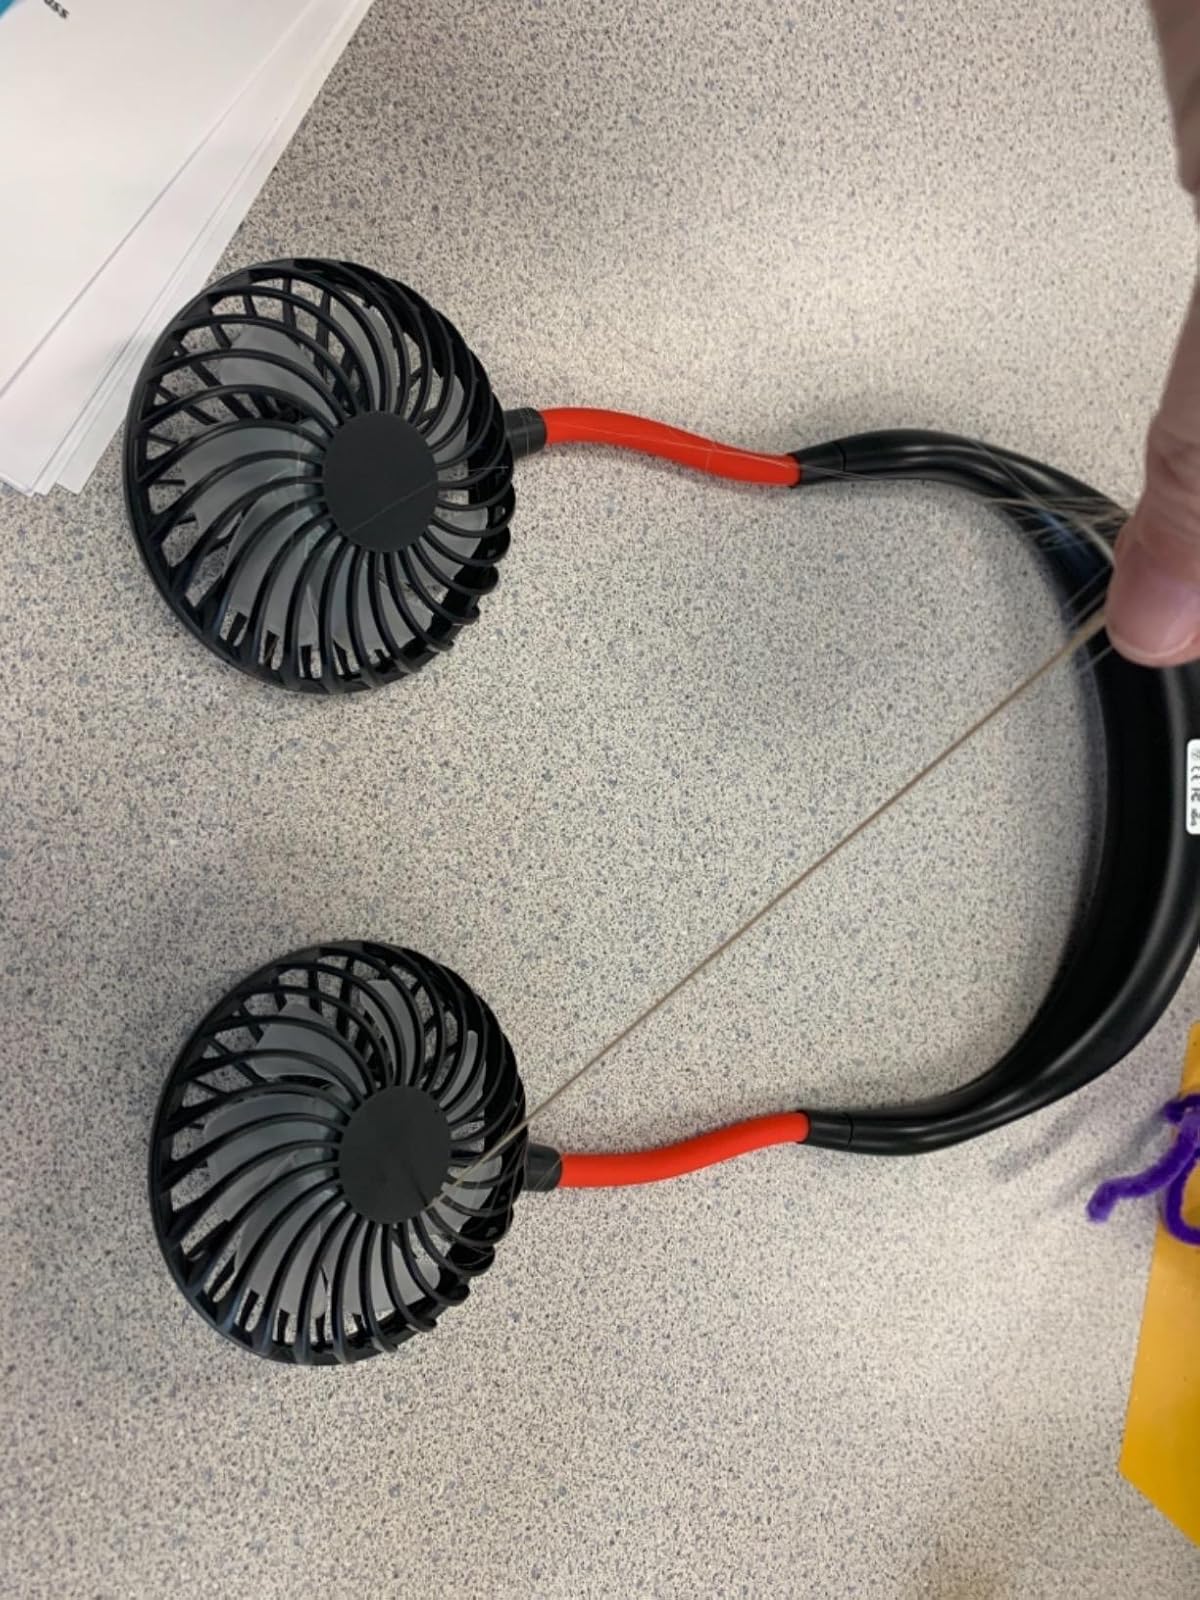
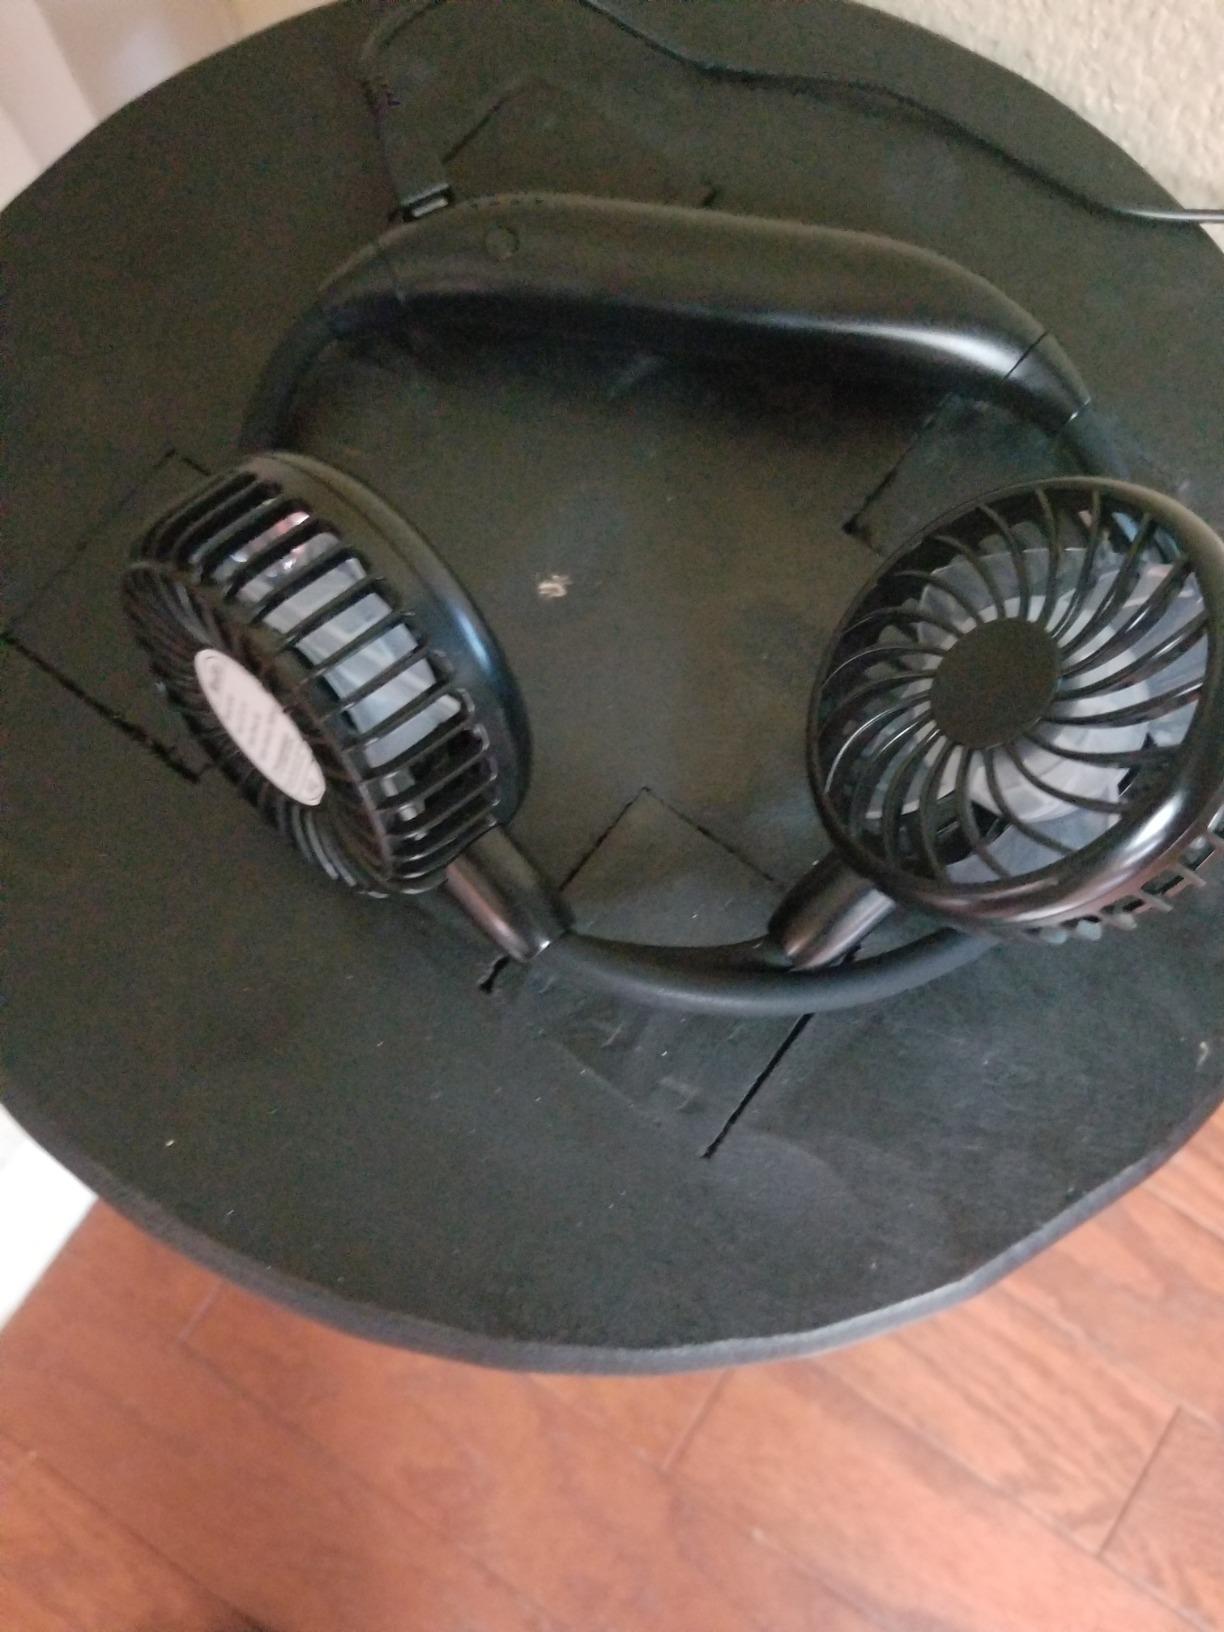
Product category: fan
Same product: no